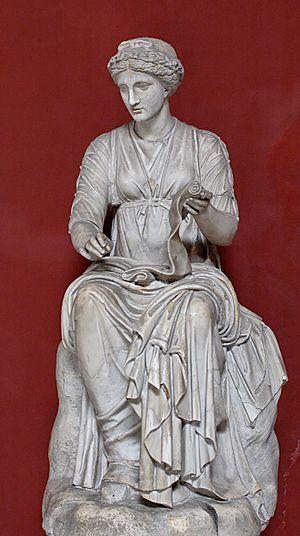
Clio, muse de l'histoire. Marbre, œuvre romaine du IIe siècle ap. J.-C. Provenance